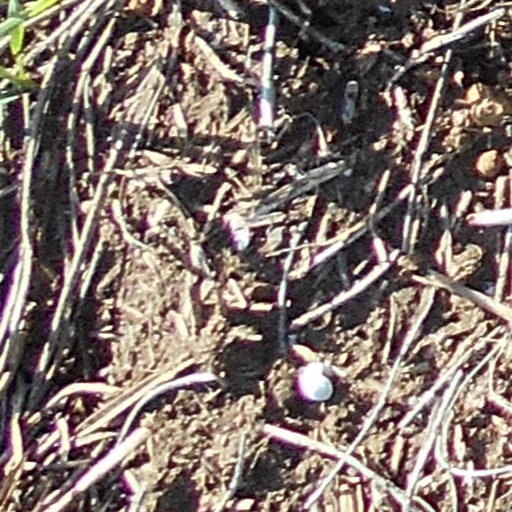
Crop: wheat